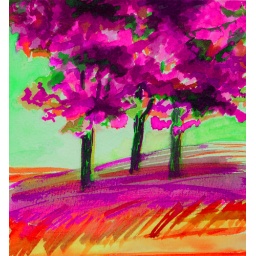
Trees.Moston vale,air brush colour, canvas sheets, vibrant colous, enhanced in photoshop pink orange green